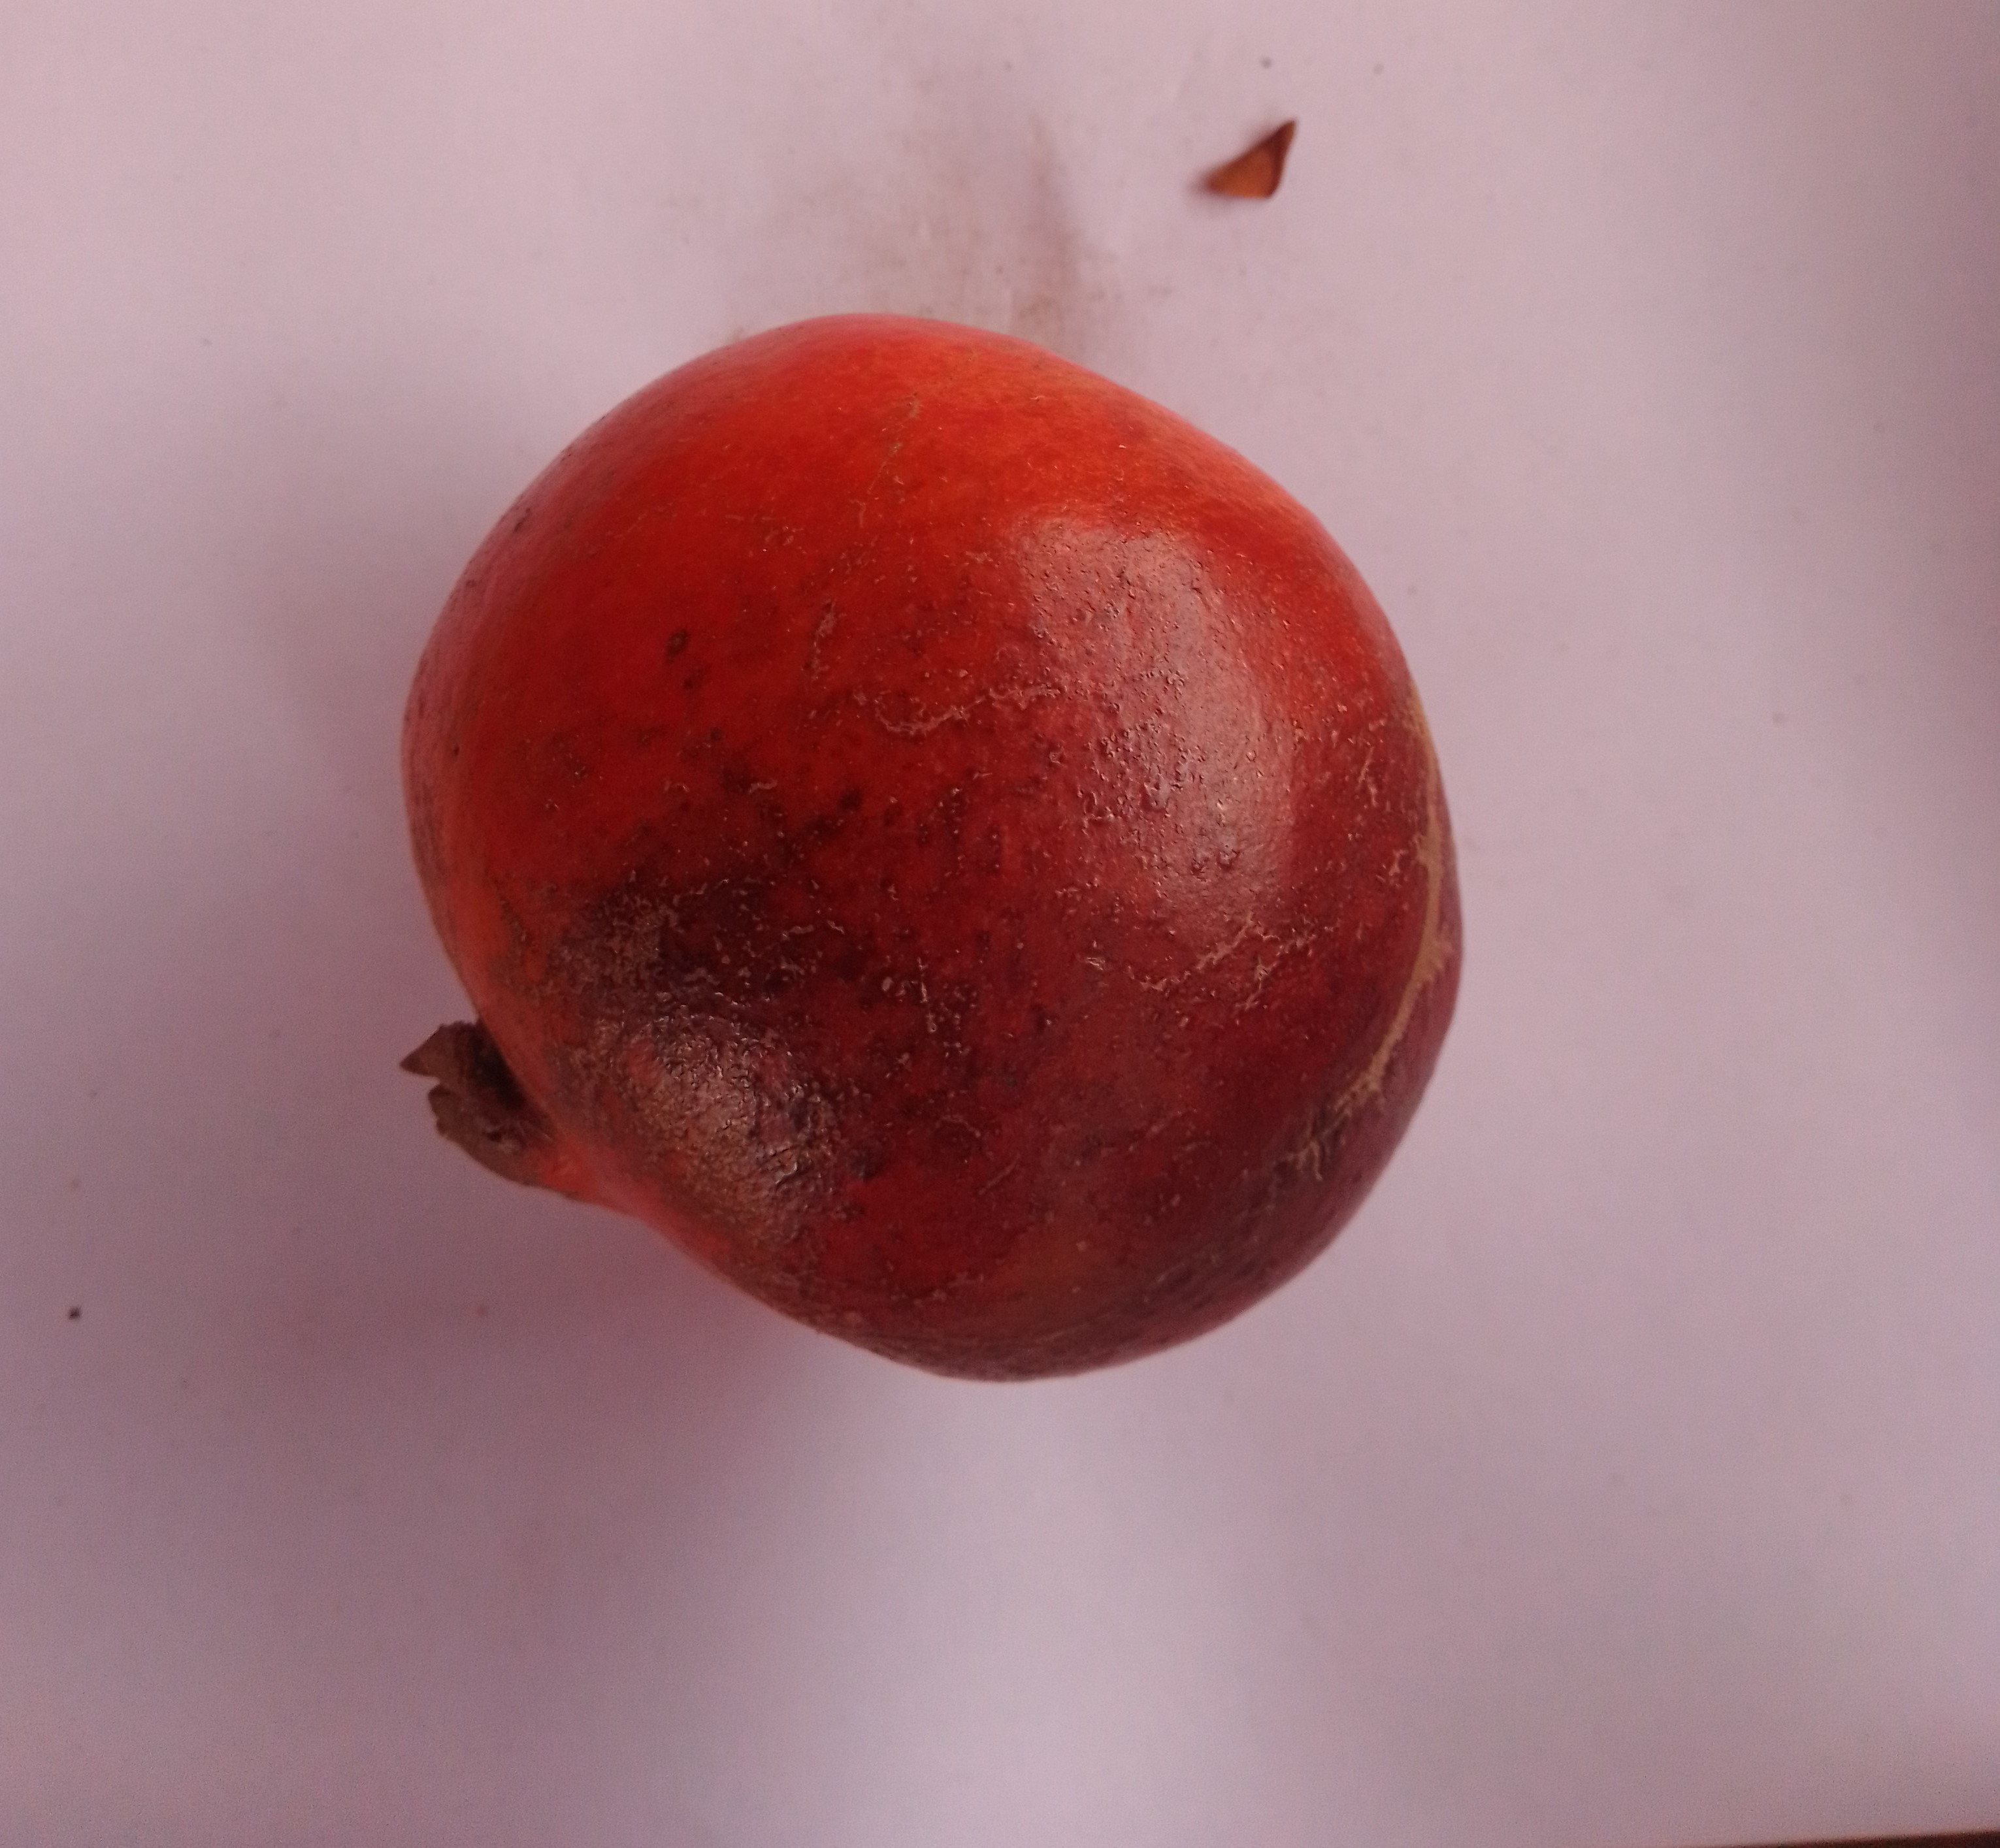
Fruit: pomegranate
Condition: rotten